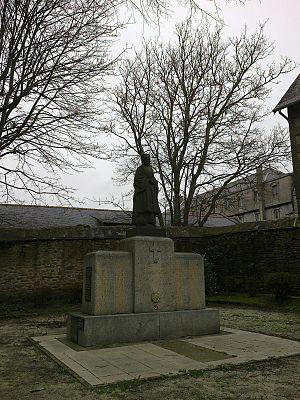
Pont-Croix [pɔ̃kʁwa] est une commune française, située dans le département du Finistère en région Bretagne.